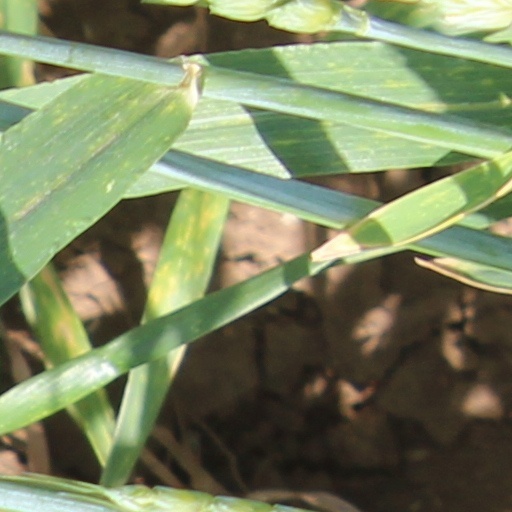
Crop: wheat